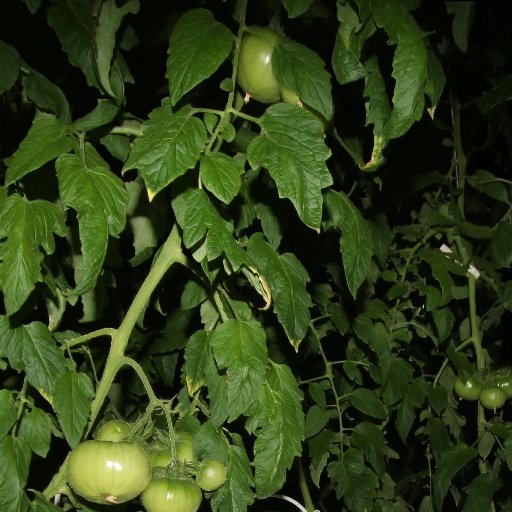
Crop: tomato